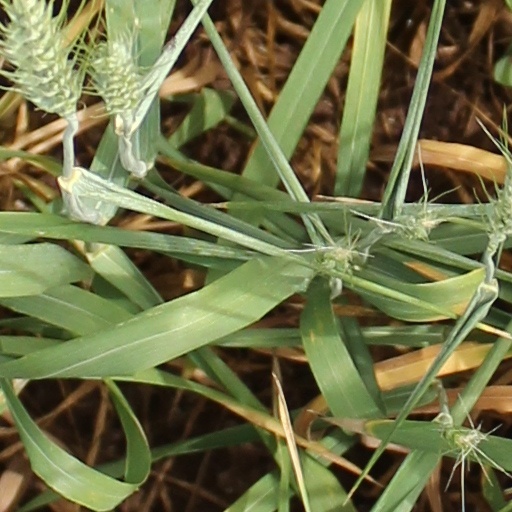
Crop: wheat